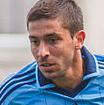
Age: 19